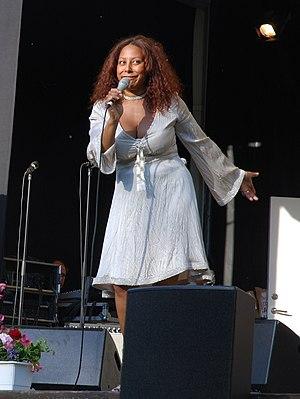
Élisabeth Lurline Véronique Kontomanou est une chanteuse de jazz française d'origine gréco-guinéenne, fille de Jo Maka, musicien de jazz guinéen.